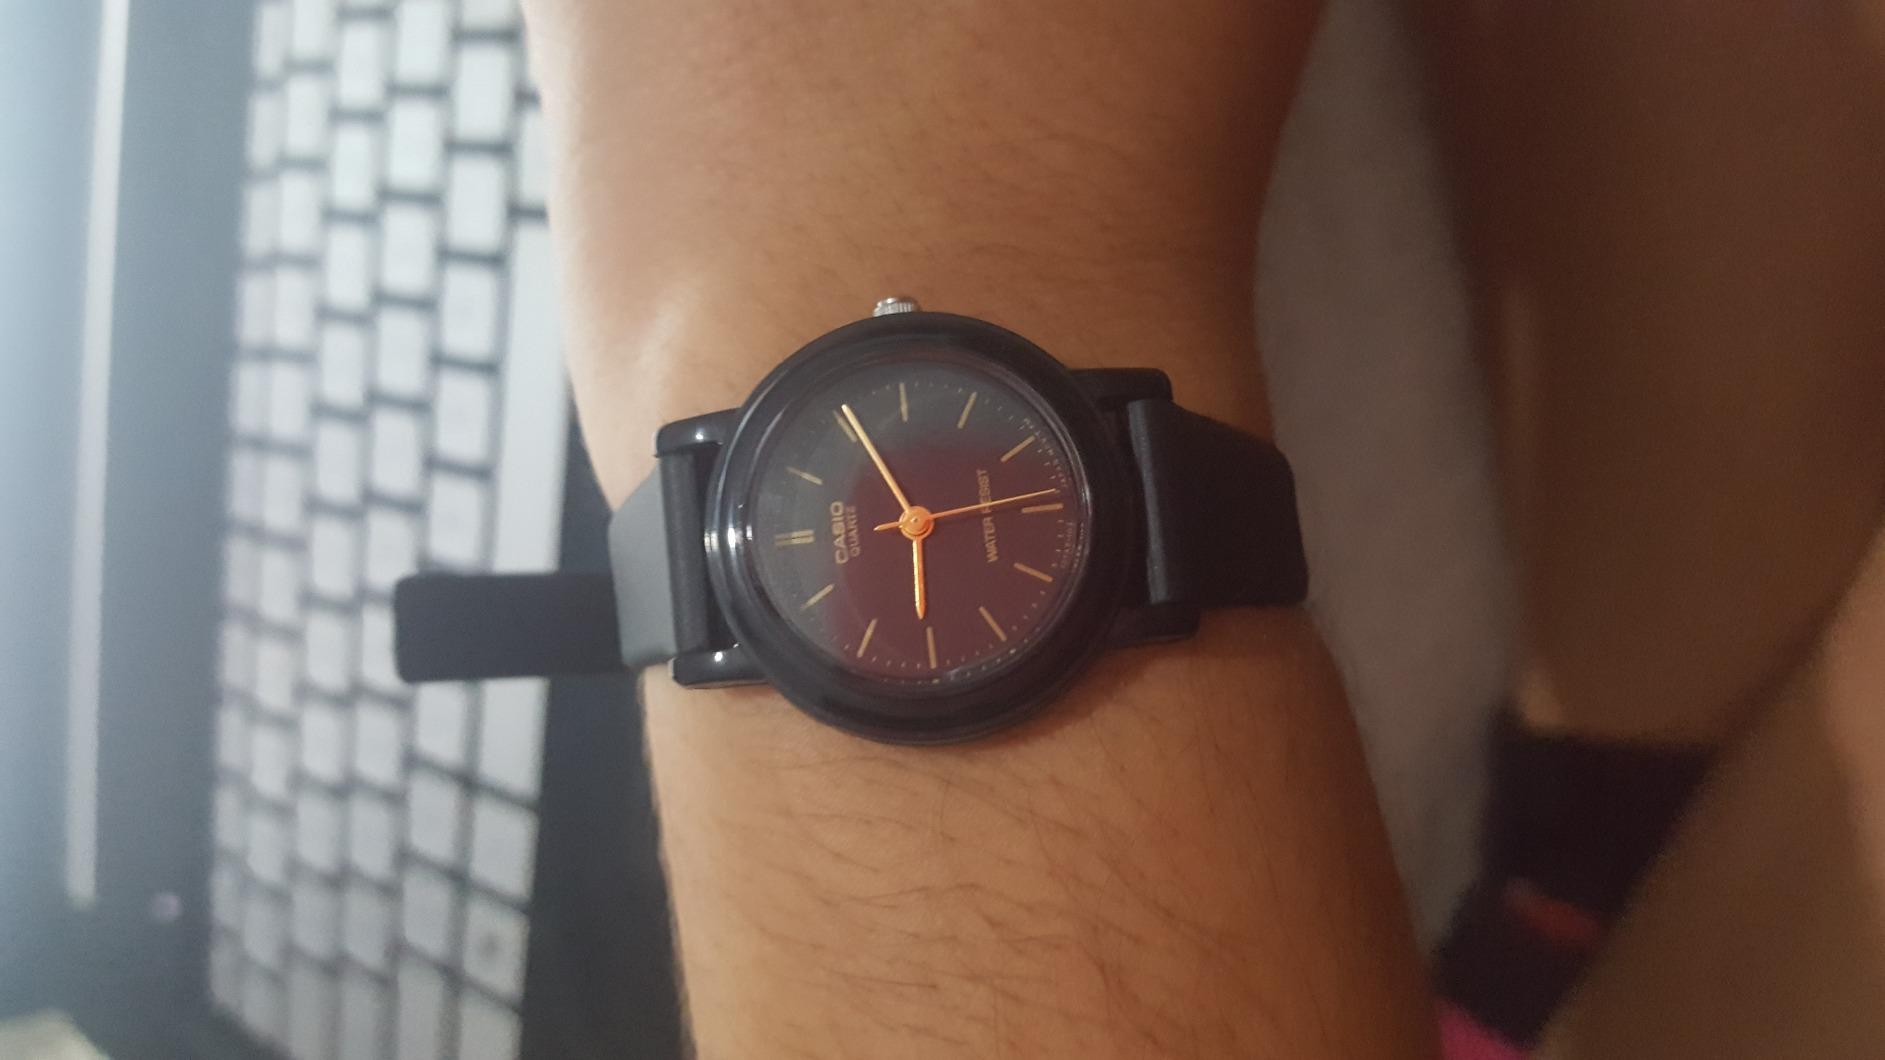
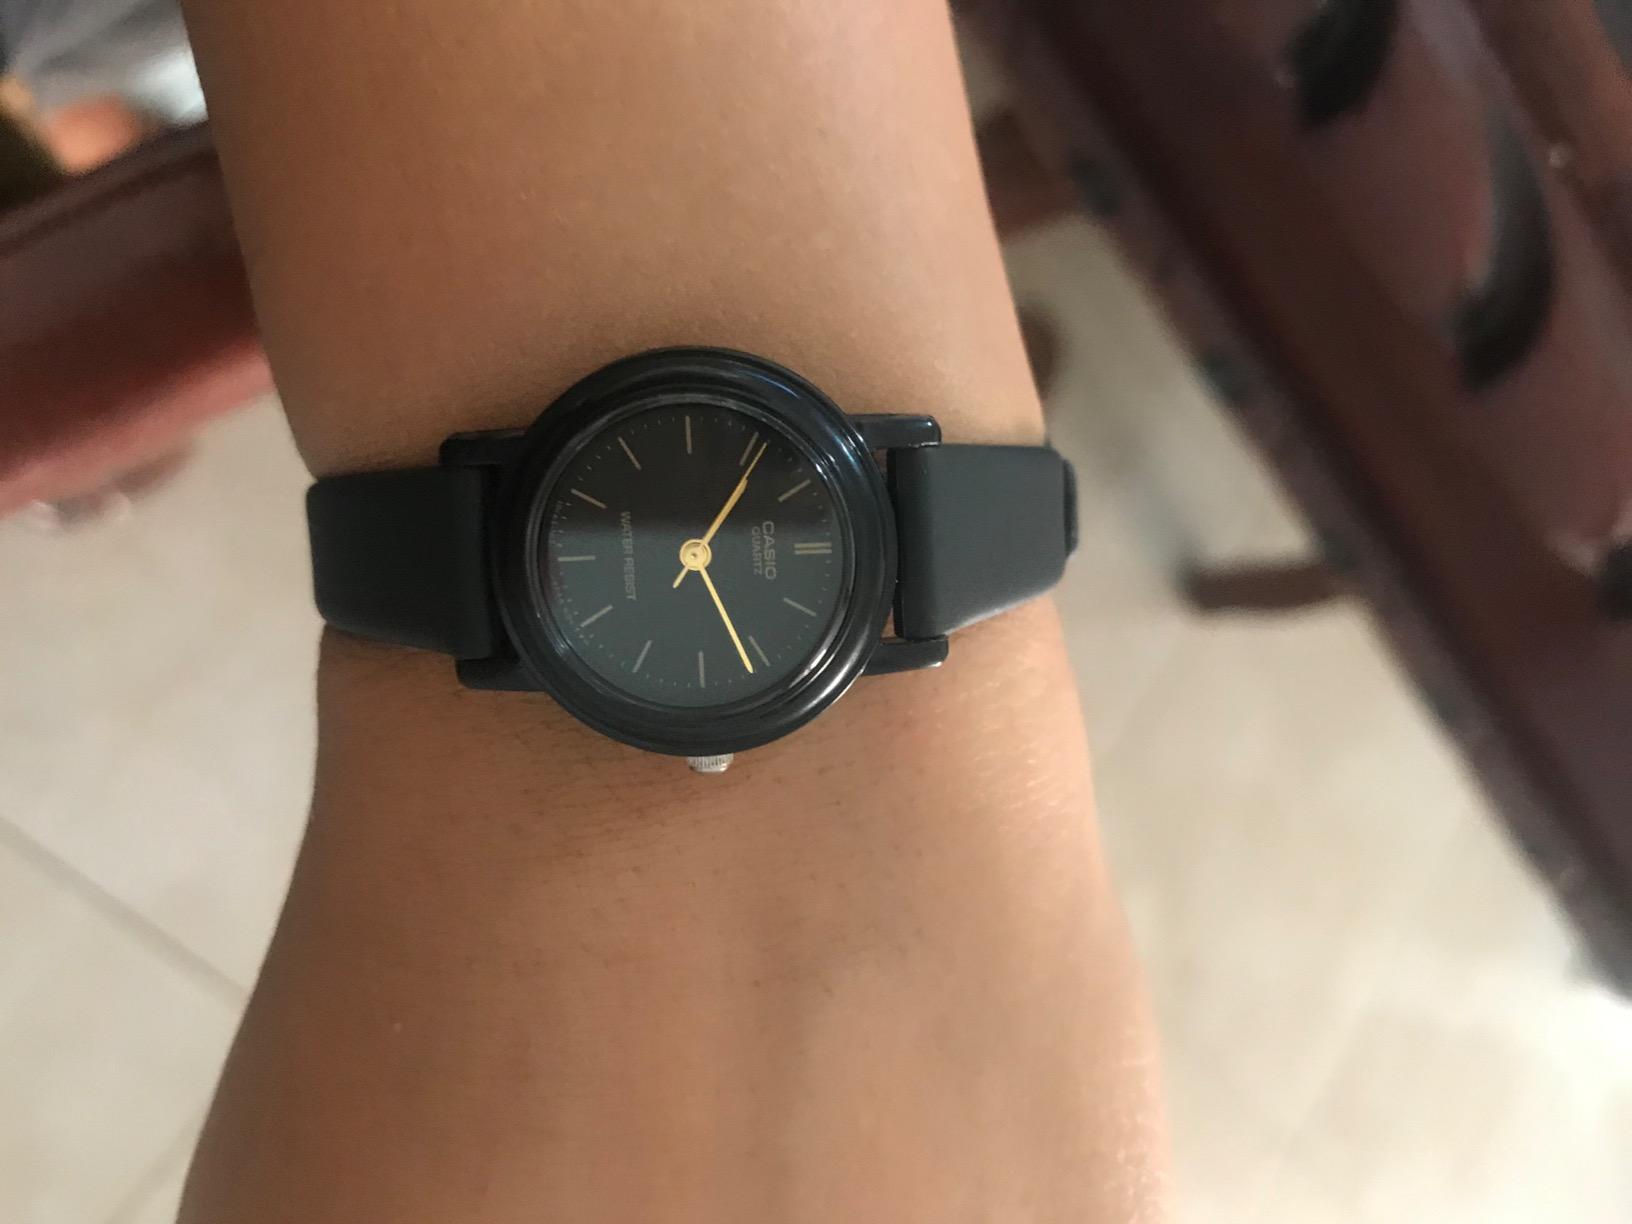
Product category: accessories_watch
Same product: yes